Socotra warbler

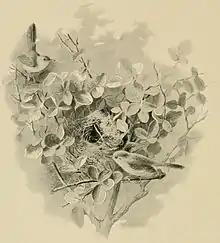
Socotra warblers by their nest, drawn by Pierre Jacques Smit

The Socotra warbler (Incana incana) is a species of bird in the family Cisticolidae. It is monotypic within the genus Incana. It is endemic to Socotra. Its natural habitats are subtropical or tropical dry shrubland and subtropical or tropical high-altitude shrubland. It is threatened by habitat loss.